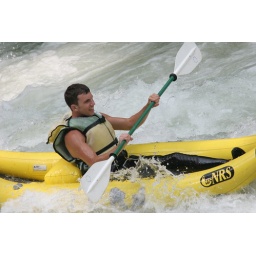
Mark white water rafting on the nanhatala river in byson city n.c.